Humphrey Bogart

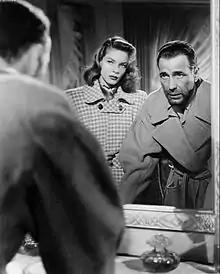
In "Dark Passage" (1947)

Bogart filed for divorce from Methot in February 1945. He and Bacall married in a small ceremony at the country home of Bogart's close friend, Pulitzer Prize-winning author Louis Bromfield, at Malabar Farm (near Lucas, Ohio) on May 21, 1945. They moved into a $160,000 ($ in ) white brick mansion in an exclusive neighborhood of Los Angeles' Holmby Hills. At the time of the 1950 United States census, the couple was living at 2707 Benedict Canyon Drive in Beverly Hills with their son and nursemaid. Bacall is listed as Betty Bogart. The marriage was a mostly happy one but not without its troubles. Bogart's drinking was sometimes problematic and he initially wasn't happy about having his first child, fearing that it would create distance between himself and Bacall. He was a homebody, and Bacall liked the nightlife; he loved the sea, and it made her seasick. However, Bogart and Bacall never stopped loving each other, a fact Bacall mentions throughout her memoir "By Myself". In a 1997 "Parade" magazine cover story, she told reporter Dotson Rader that Bogart said "'If you want a career more than anything, I will do everything I can to help you, and I will send you on your way, but I will not marry you. I've been through it, and I know it doesn't work.' He was right. He loved me and wanted me with him. I made the deal, and I stuck to it, and I'm damn glad that I did."